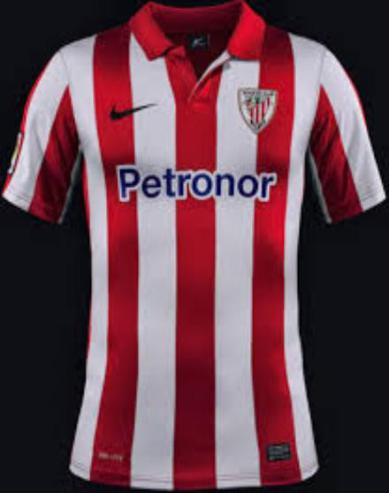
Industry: Clothes